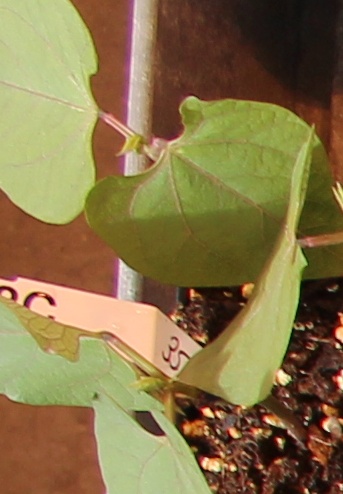
Label: Blackbean